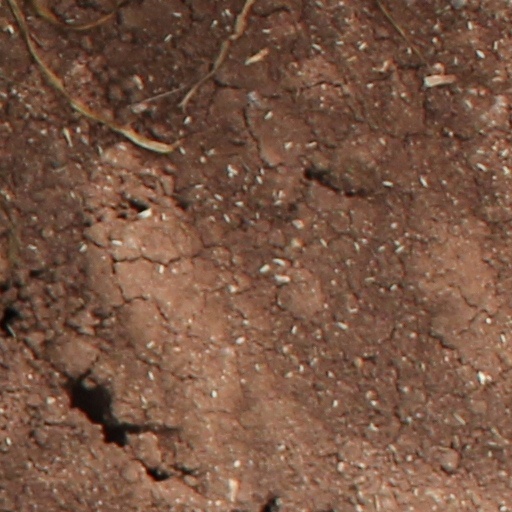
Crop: wheat